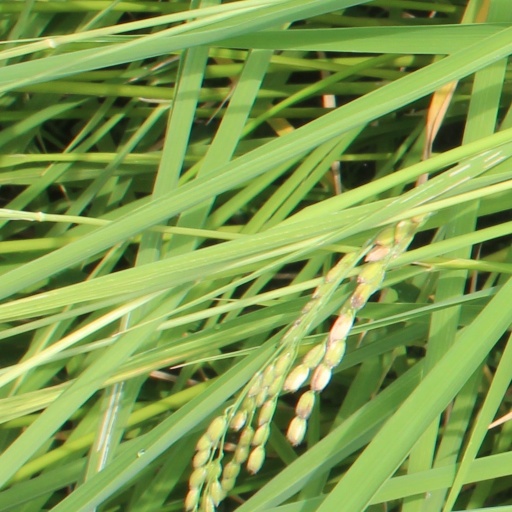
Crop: rice